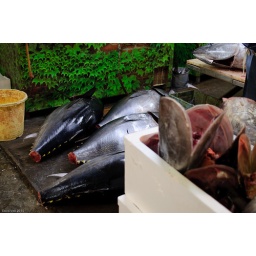
Tsukiji fish market in Tokyo.